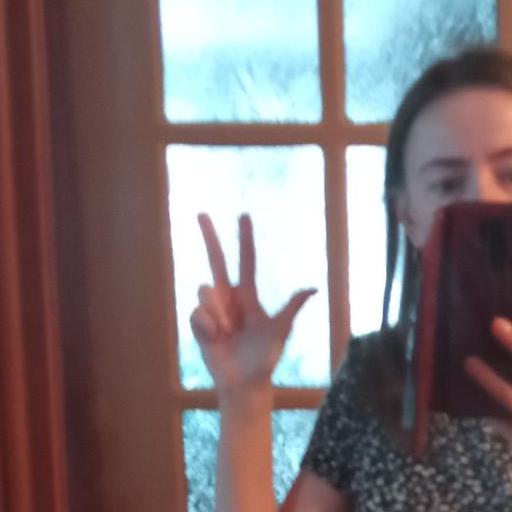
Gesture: three2